The Foster Boy

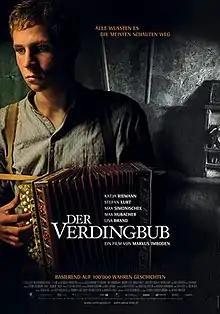
Film poster

The Foster Boy is a 2011 Swiss drama film directed by Markus Imboden. It dramatizes the fate of two Verdingkinder in Emmental.